Charles H. Van Brunt

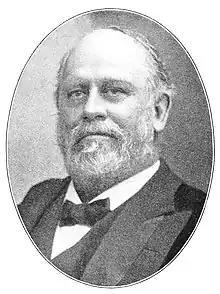
Charles H. Van Brunt

Charles Holmes Van Brunt (December 26, 1835 – May 26, 1905) was an American lawyer and judge from New York.